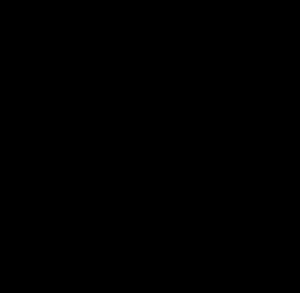
Le cation méthylium est l'espèce chimique de formule CH₃⁺. C'est un carbocation de type carbénium, avec un atome de carbone en configuration plane trigonale due à une hybridation sp². Il est bien connu pour sa réaction de recombinaison dissociative dans le milieu interstellaire ou dans l'ionosphère de certaines planètes :